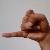
The image shows a hand gesture representing the letter 'J' in Indian Sign Language.